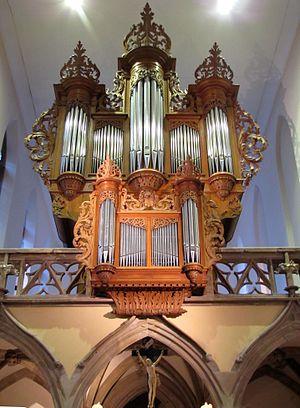
Alsace, Bas-Rhin, Église protestante Saint-Guillaume de Strasbourg (PA00085026).Jubé avec l'orgue André Silbermann (1728): This object is classé Monument Historique in the base Palissy, database of the French furniture patrimony of the French ministry of culture,
Albert Schweitzer né le 14 janvier 1875 à Kaysersberg et mort le 4 septembre 1965 à Lambaréné, est un médecin, pasteur et théologien protestant, philosophe et musicien alsacien.
André Silbermann – ou Andreas Silbermann –, né le 16 mai 1678 à Kleinbobritzsch en Saxe et décédé le 16 mars 1734 à Strasbourg, est le premier d'une lignée de facteurs d'orgue réputés, actifs en Alsace au XVIIIᵉ siècle. Lui-même réalisa 34 instruments, la plupart en Alsace, dont 13 dans des églises protestantes et 16 dans des églises catholiques. Les plus connus sont ceux des abbayes bénédictines de Marmoutier et d'Ebersmunster, fort bien conservés.
Ce tableau présente la liste de tous les monuments historiques de Strasbourg, classés ou inscrits.